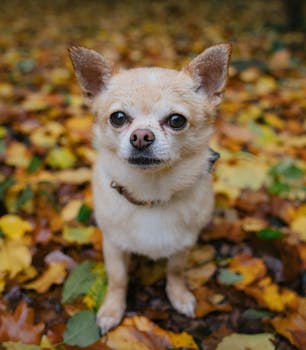
Label: No Watermark